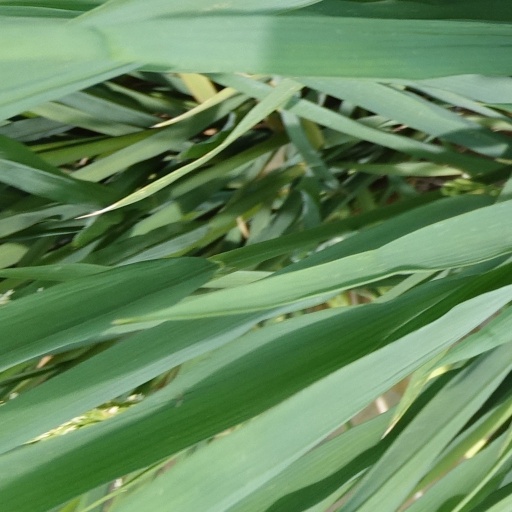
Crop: rice